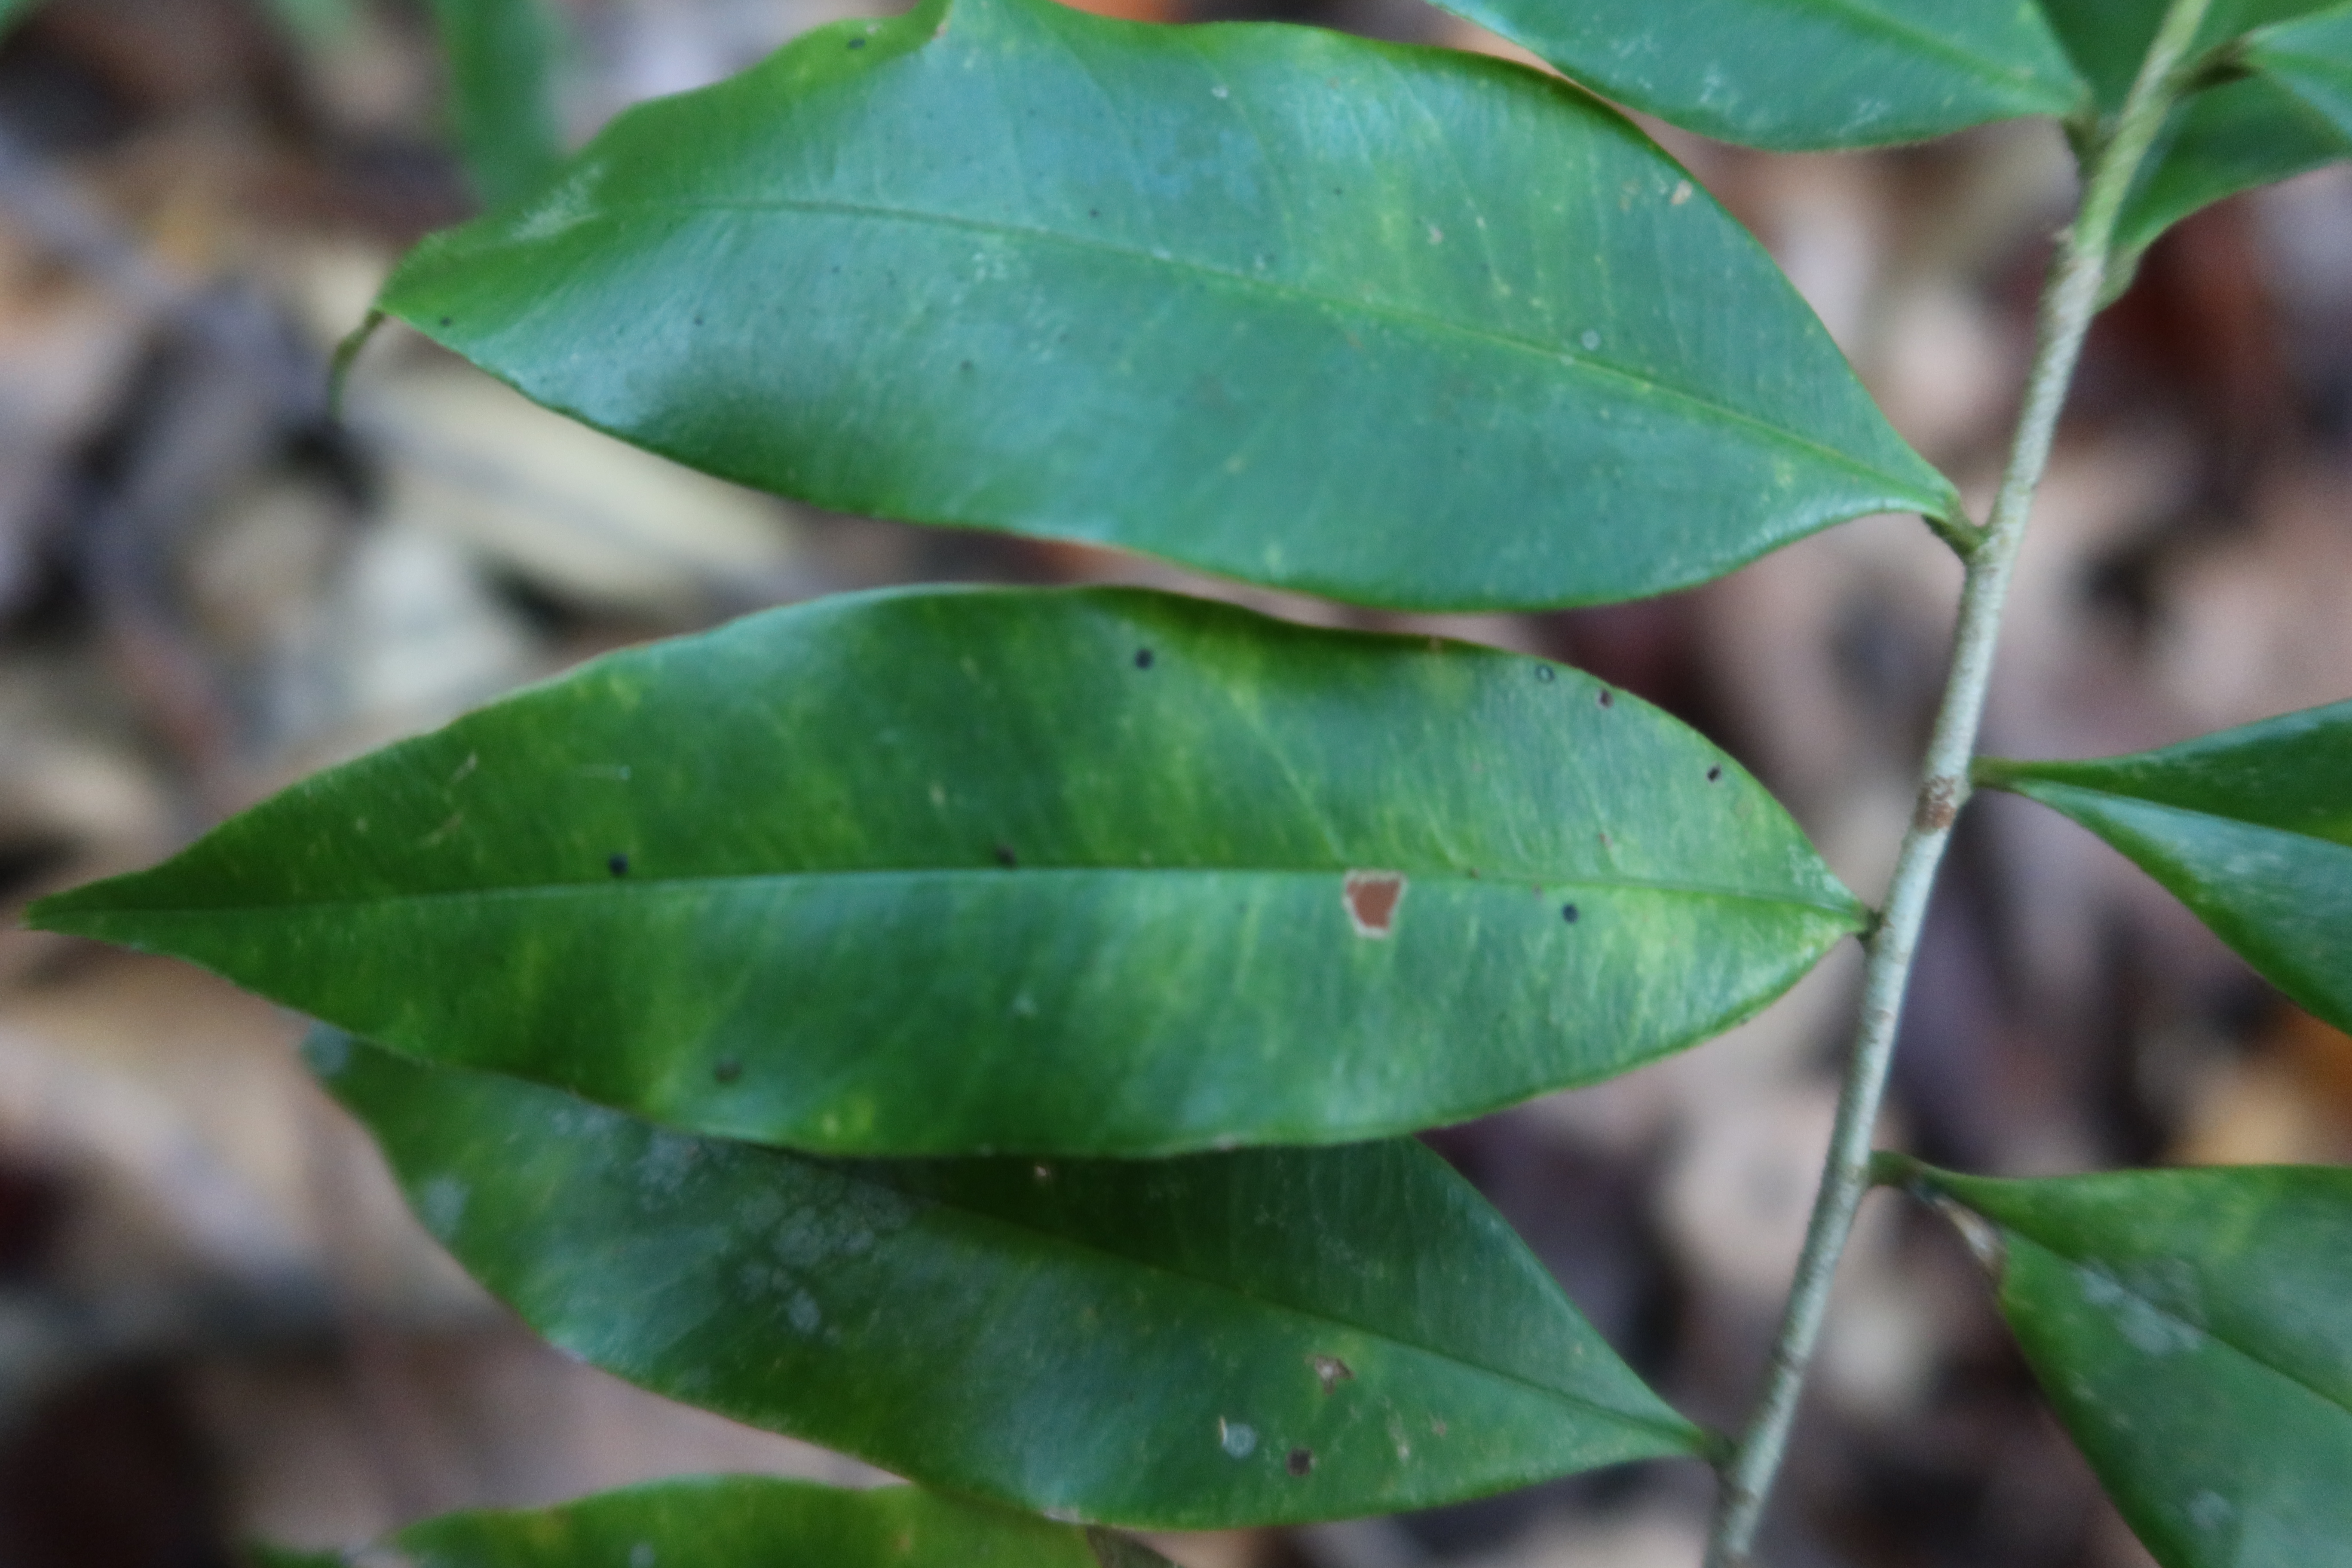
Label: Black spots